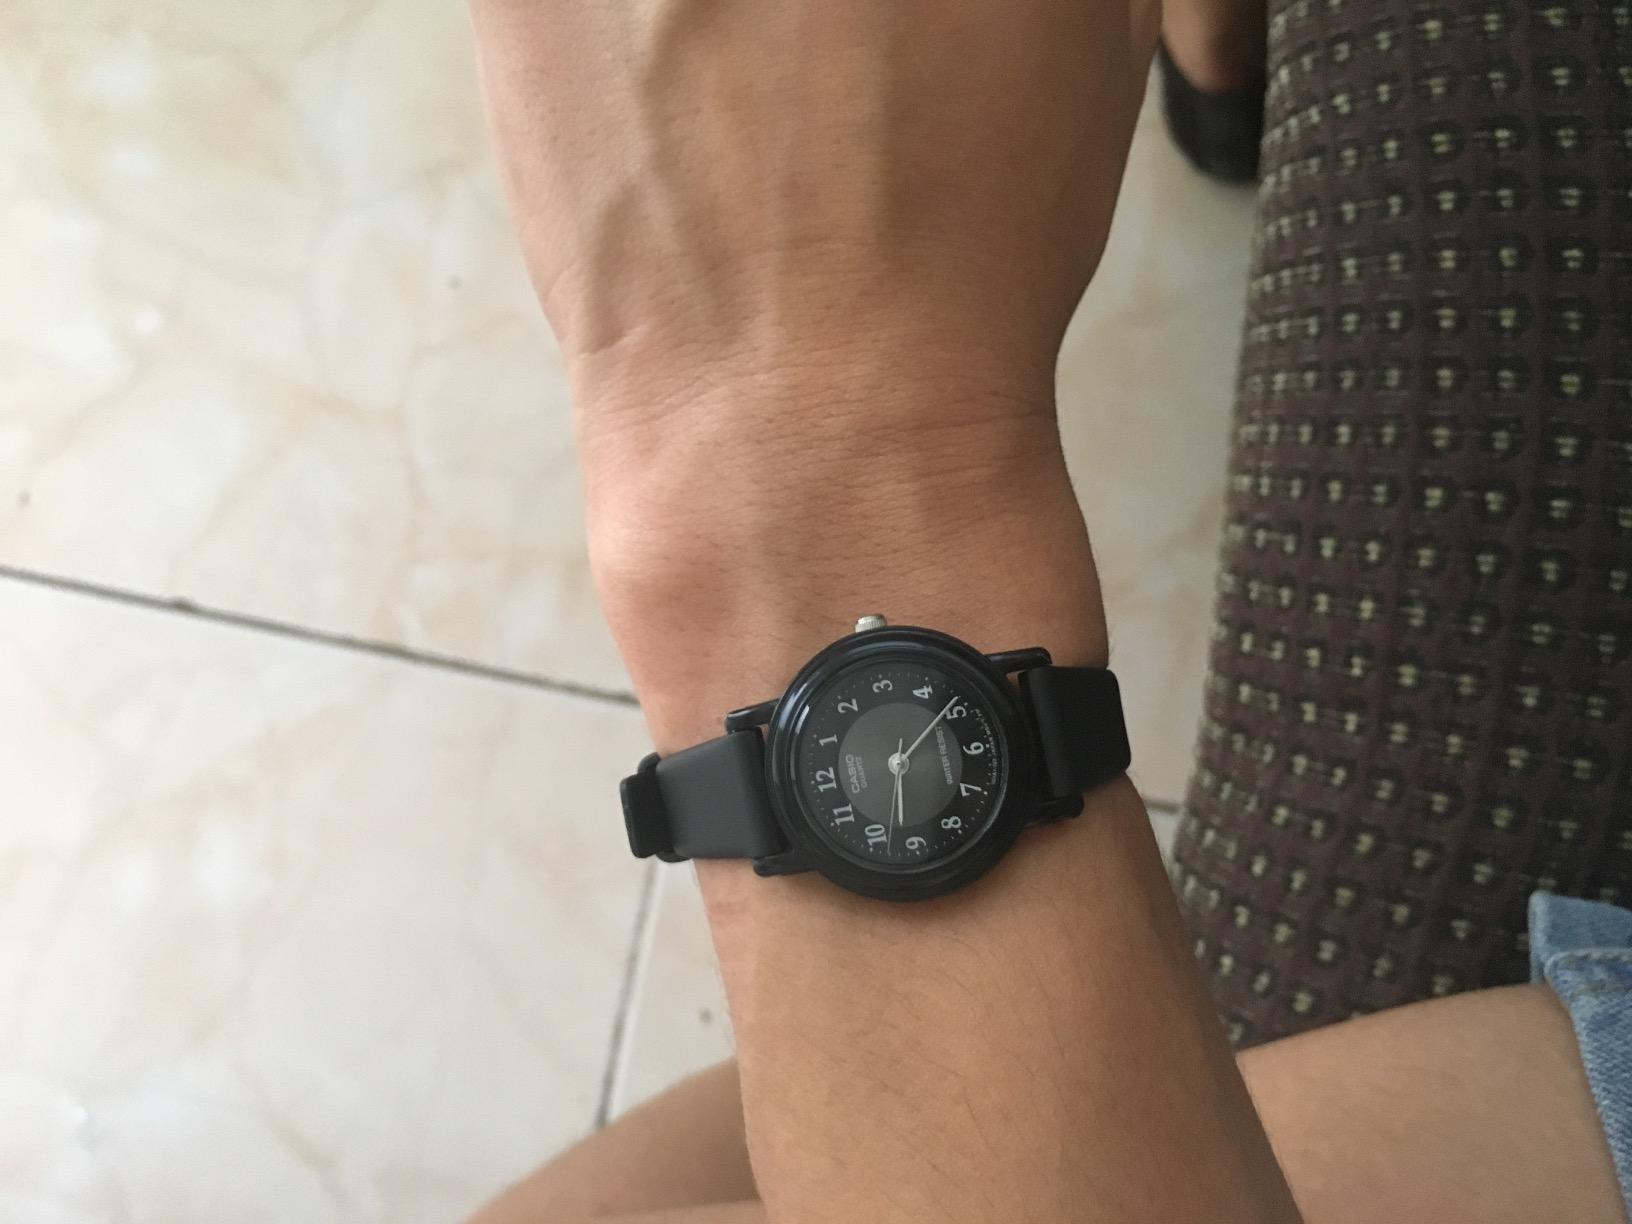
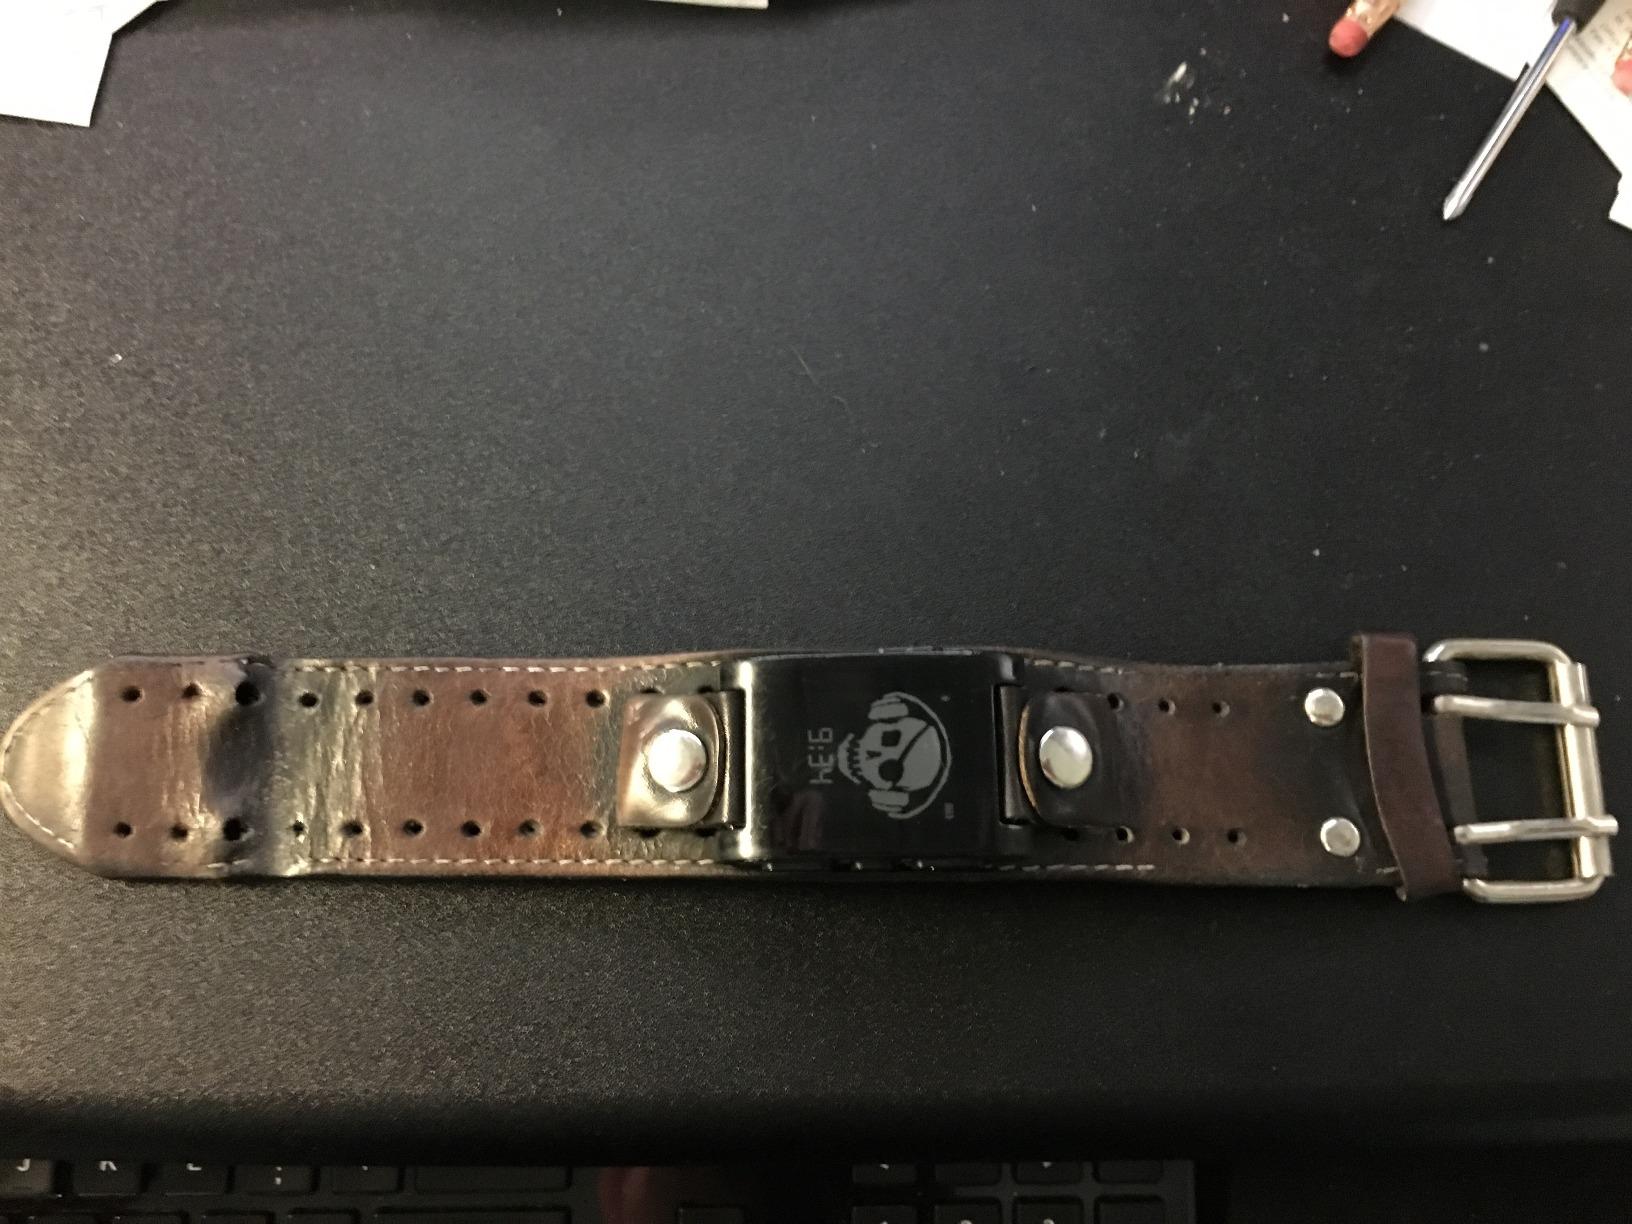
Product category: accessories_watch
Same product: no